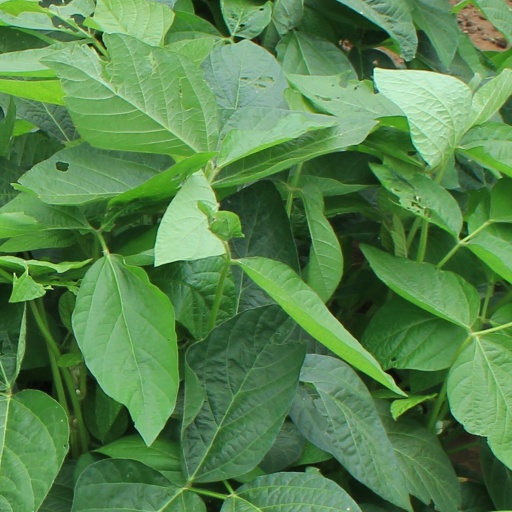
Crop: soybean